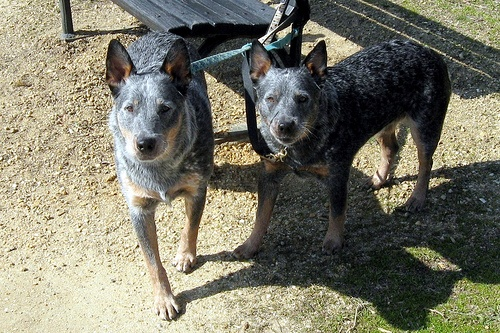
Two dogs that are standing in the dirt.
Two gray and black dogs tied to a black bench.
A couple of dogs looking inquisitively while tied to a bench.
a couple of dogs sit in front of a bench
Two older dogs tied to a park bench in the sun.